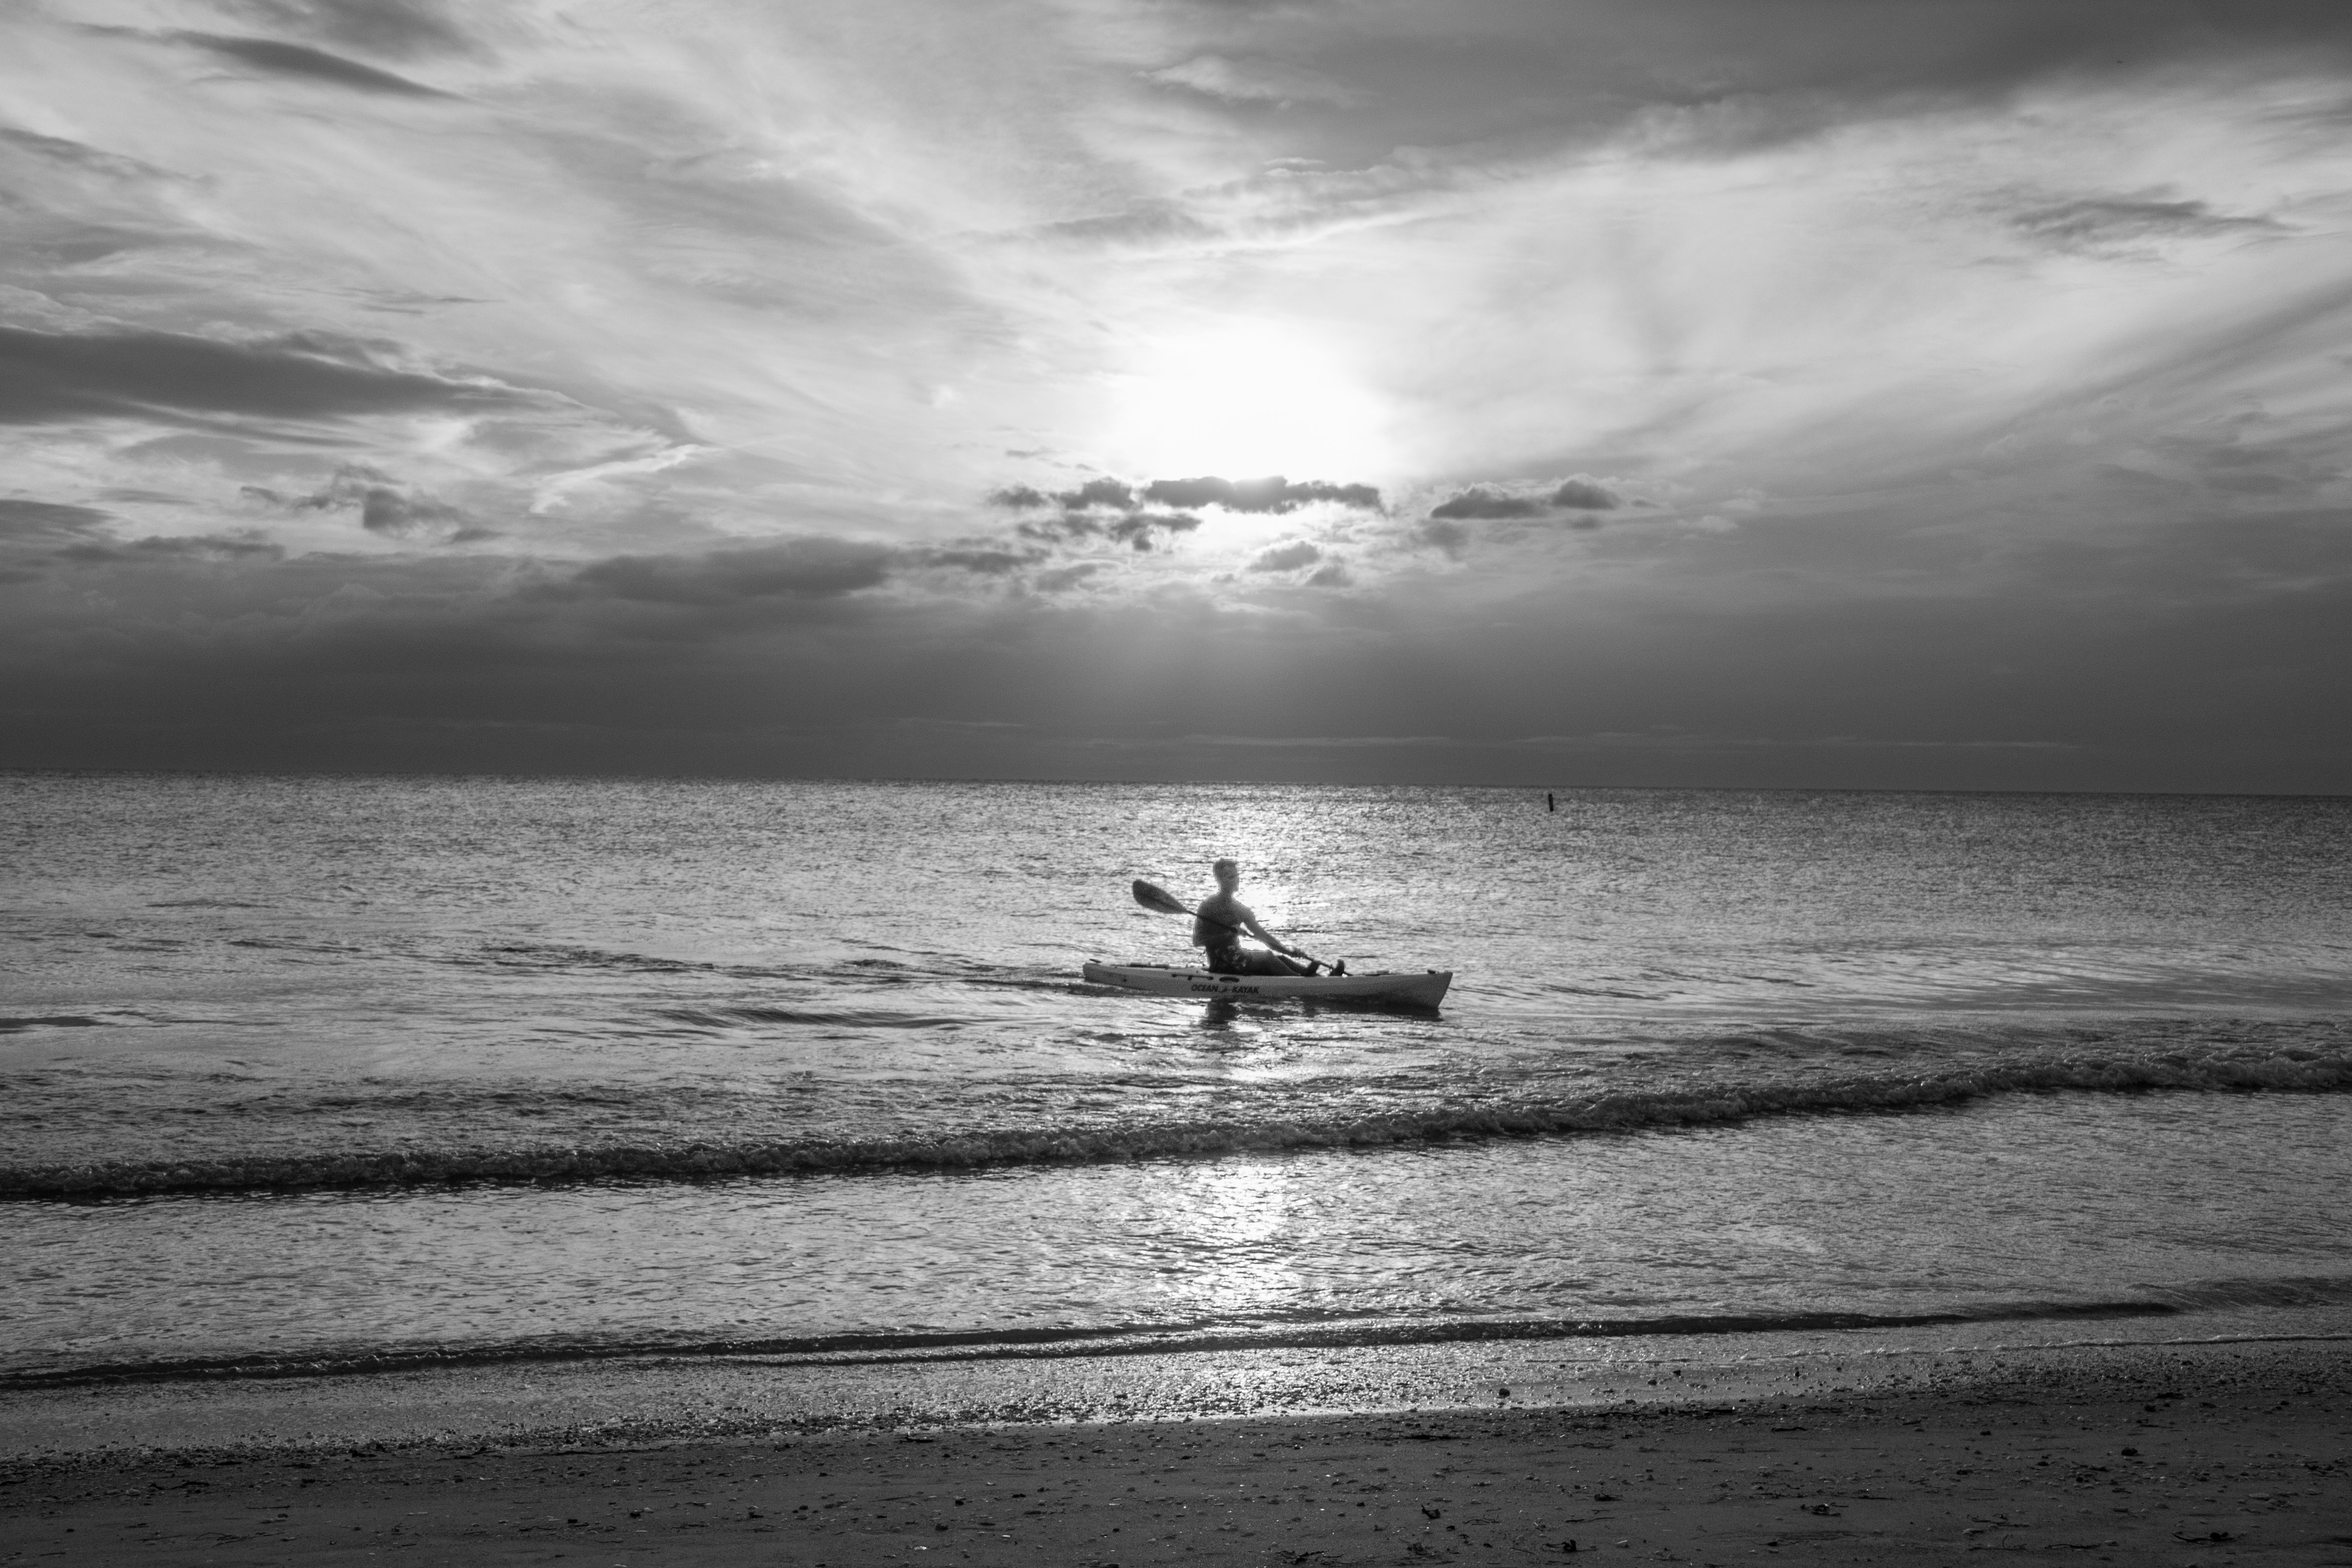
beach, sea, coast, sand, ocean, horizon, cloud, black and white, sunset, white, photography, shore, wave, travel, darkness, black, monochrome, kayak, monochrome photography, wind wave, indian rocks beach